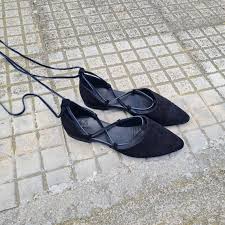
Label: Ballet Flat